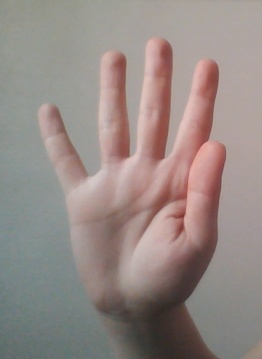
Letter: sheen